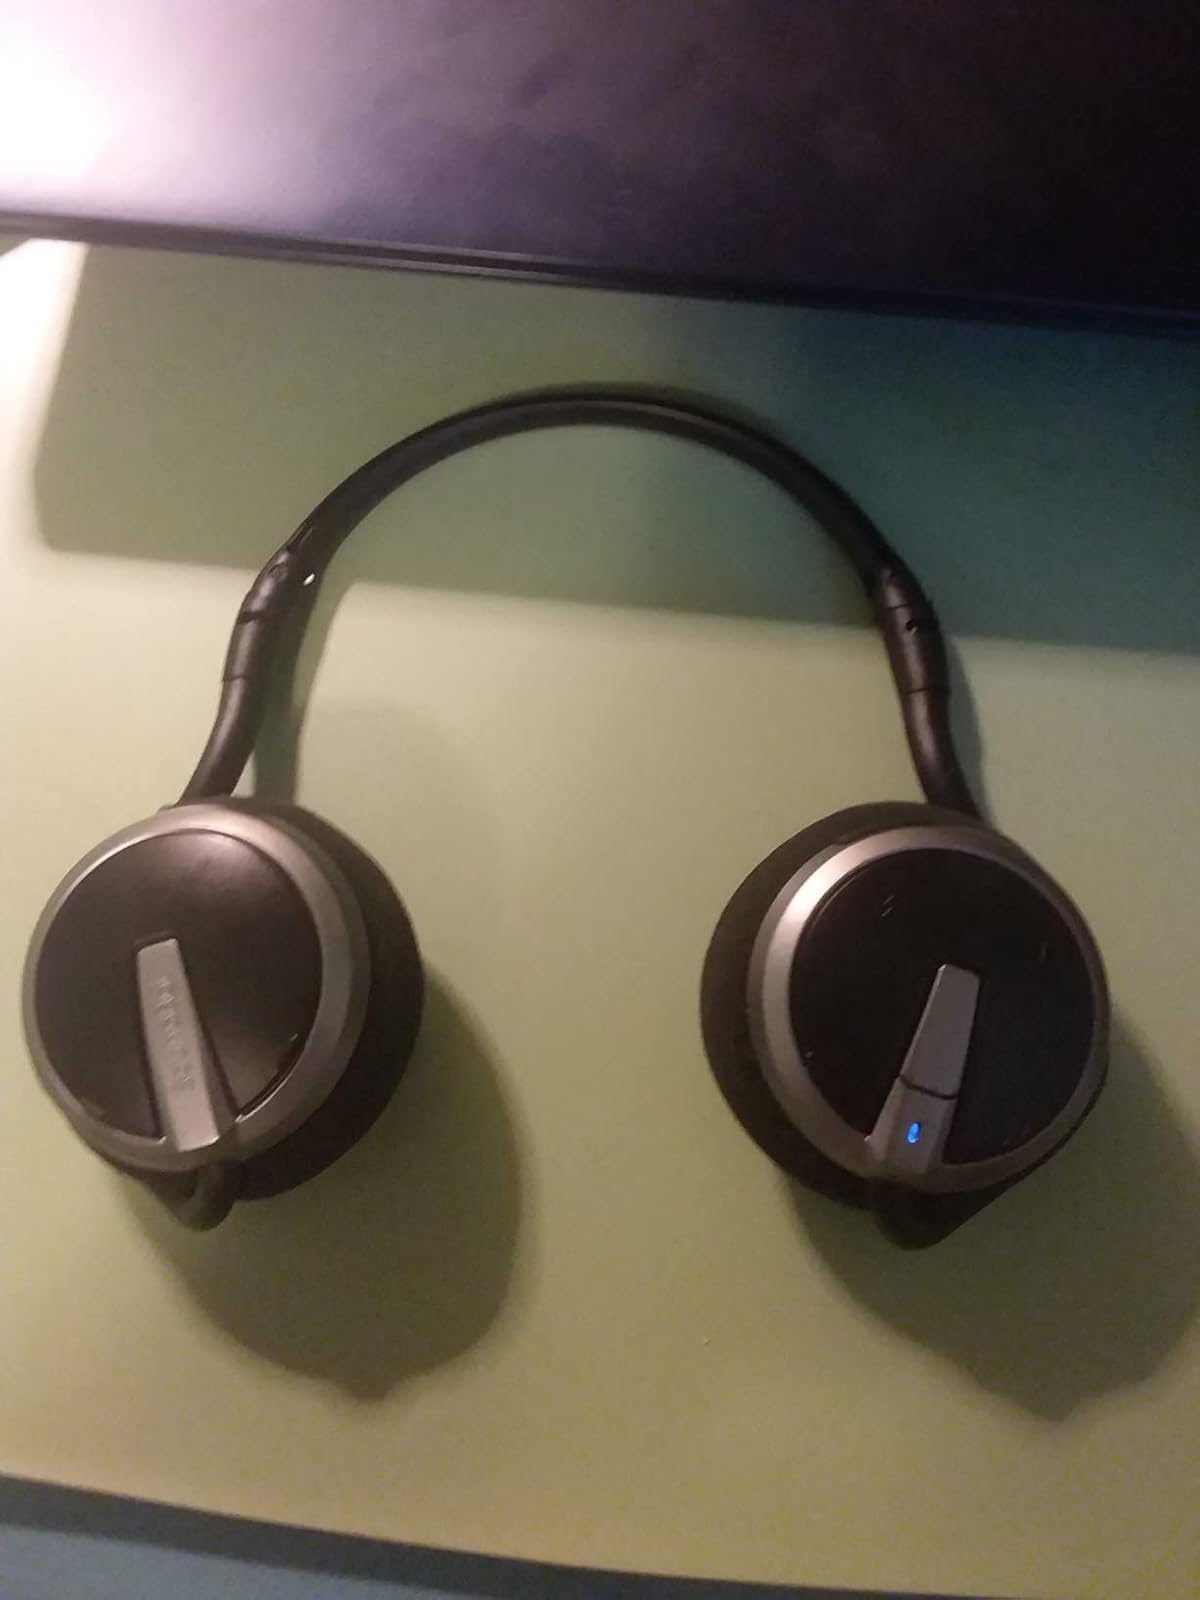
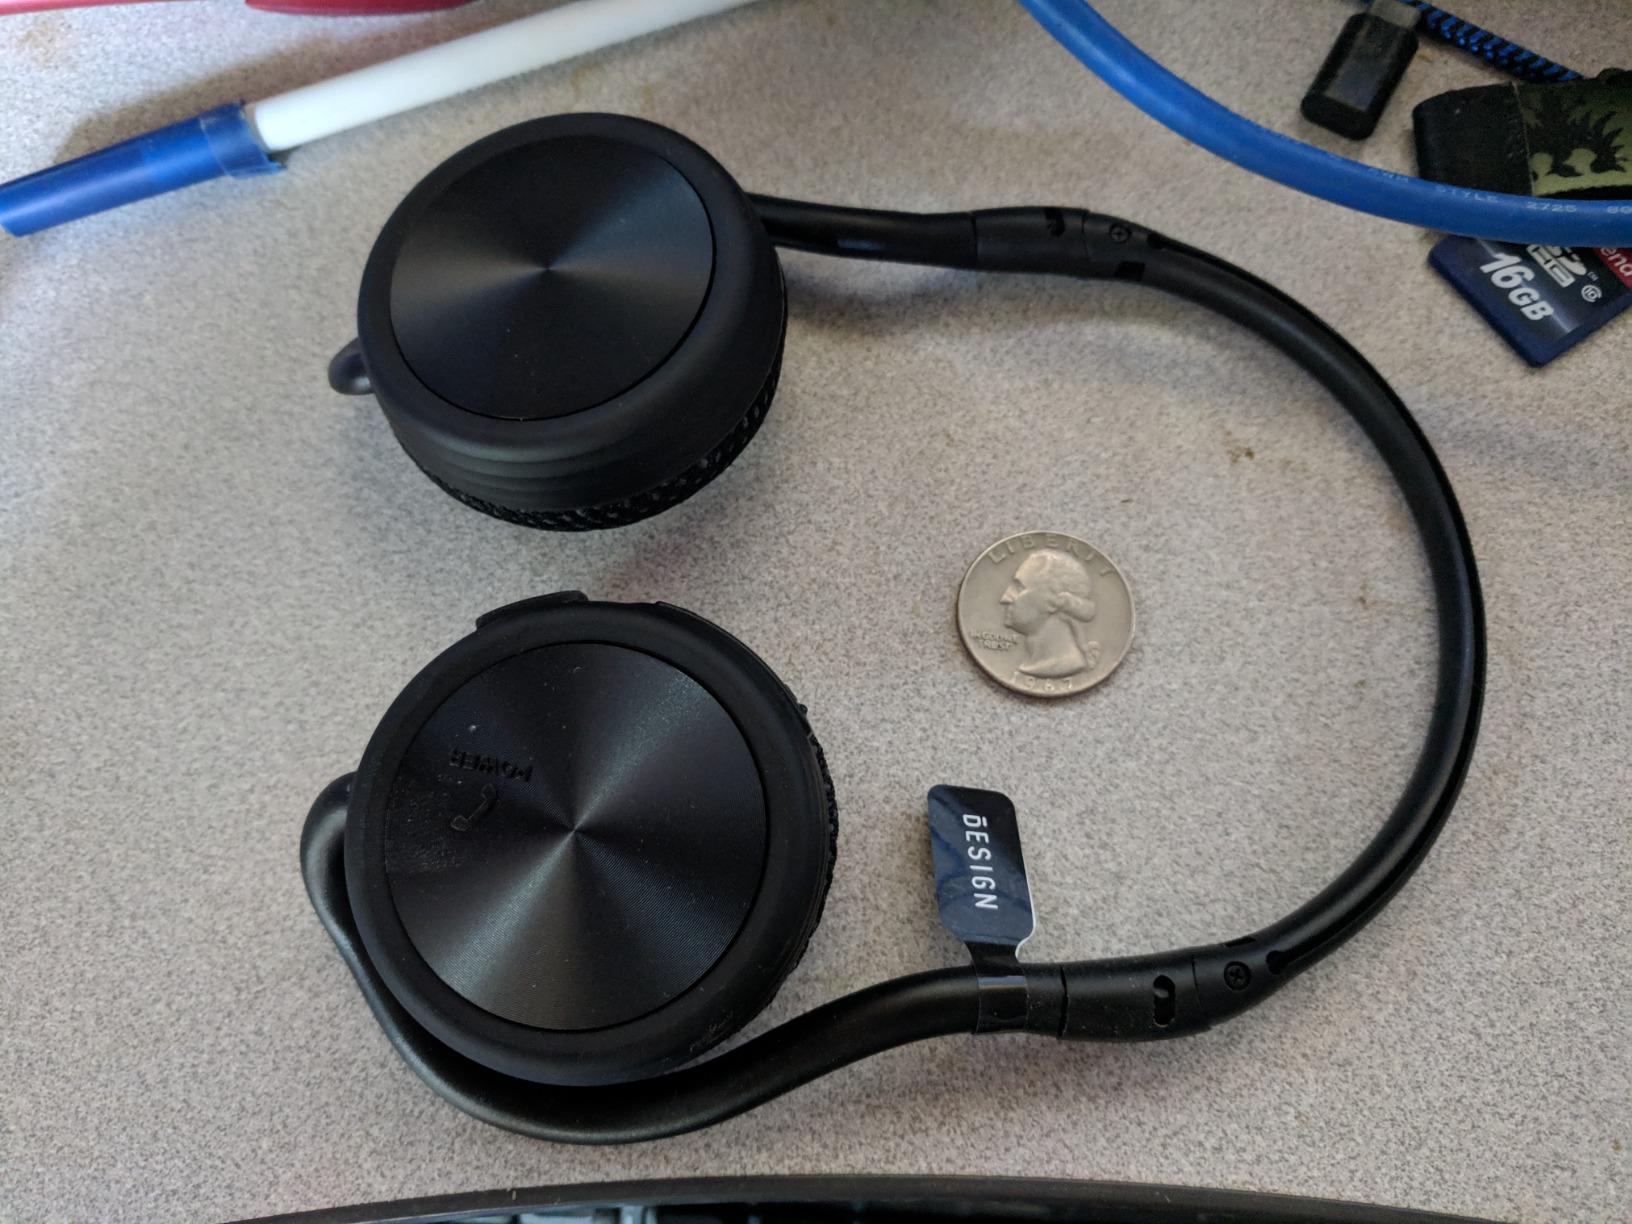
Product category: headphones
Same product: no